Brian Lamb

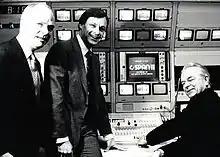
Senator Robert Byrd ("right") flipping the switch for C-SPAN2 with Lamb and then-president of C-SPAN Paul FitzPatrick in 1986

In 1977, Lamb submitted a proposal to cable television executives for a nonprofit channel that would broadcast official proceedings of Congress. He later said, "The risks weren't very significant. No one knew who I was. If I failed, so what?" The idea was approved in December 1977 and the Cable Satellite Public Affairs Network was created as a private nonprofit business with a board of cable-operating company executives, funded by affiliate fees from cable companies. At its launch the network had a staff of four employees, including Lamb, and an annual budget of $450,000. The first broadcast occurred on March 19, 1979, with live coverage of the first televised House of Representatives floor debate.